Jaume Morera i Galícia

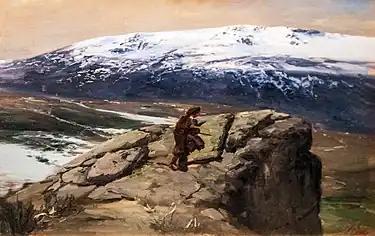
Peñalara in the Sierra de Guadarrama (c.1891)

Upon his return to Spain in 1877, he stayed only briefly in Lleida, then established himself in Madrid. Nevertheless, he maintained a lifetime connection to his native city. From his base in Madrid, he travelled widely, often accompanied by Haes, visiting the Netherlands, Belgium and France. From these places, he produced works that he displayed at the annual National Exhibition of Fine Arts, winning several medals.